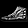
Label: Sneaker